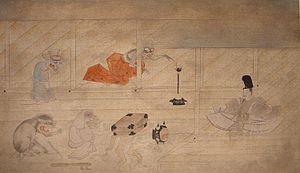
Tsuchigumo, littéralement « araignée de terre », est un terme historique japonais désignant péjorativement les clans renégats, ainsi que le nom d’un yōkai arachnéen dans le folklore. Dans la mythologie, les termes yatsukahagi et ōgumo en sont des variantes. Dans les chroniques Kojiki et Nihon Shoki, le synonyme homophone 都知久母 est utilisé, de même que dans les fudoki des provinces de Mutsu, Echigo, Hitachi, Settsu, Bungo, Hizen, etc.